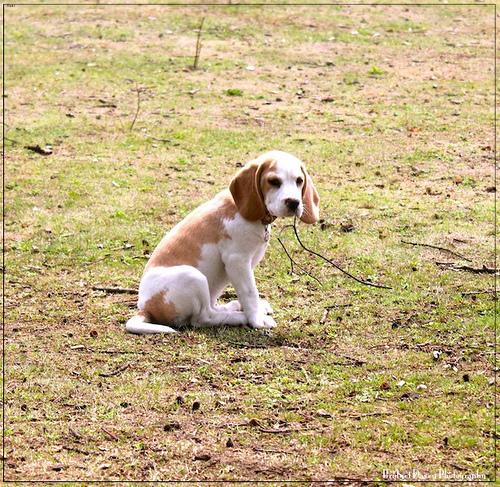
Breed: beagle